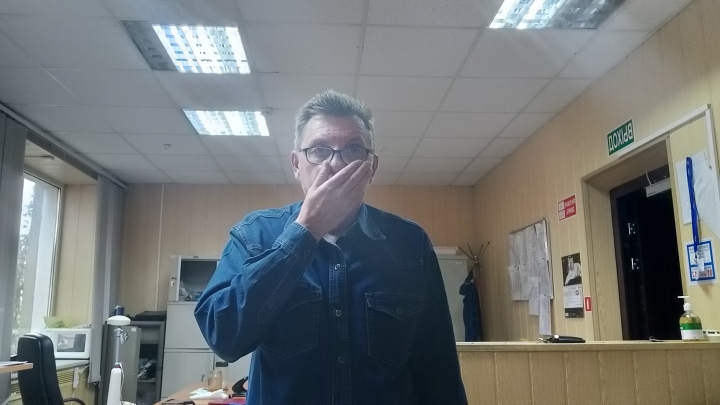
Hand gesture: no_gesture